Gibraltarpedia

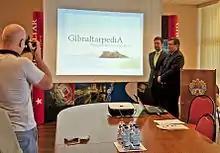
Gibraltar Minister of Tourism Neil Costa at Government of Gibraltar press conference on Gibraltarpedia, 18 July 2012

Gibraltarpedia is a project by the Government of Gibraltar, a British Overseas Territory in the south of the Iberian Peninsula, to improve coverage of Gibraltar-related topics on Wikipedia. It builds on Monmouthpedia, an earlier project along similar lines linking Wikipedia and the town of Monmouth in South Wales. The Gibraltarpedia project was announced in July 2012 by the Government of Gibraltar.